Cindy McCain

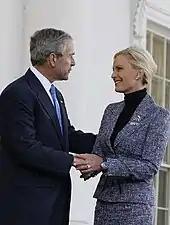
Visiting President Bush at the White House on March 5, 2008

She was active and visible in her husband's second presidential campaign during 2007 and 2008, despite not wanting her husband to run initially due to bad memories of their 2000 experience and worries the effect on her children, especially son Jimmy who was headed to serve in the Iraq War. She eventually supported her husband in his goals, but defined her own campaign roles; she frequently returned to Arizona to attend to domestic duties or interrupted campaigning for her overseas charitable work. She preferred to travel with her husband and introduce him rather than act as a campaign surrogate with a separate schedule. She wore her hair in a fashionable but severe style and was sometimes seen with an unsmiling countenance in her appearances. In August 2008, a member of the public shook her hand very vigorously, aggravating her existing carpal tunnel syndrome condition and causing her to slightly sprain her wrist. The campaign exacerbated her migraine headaches and she sometimes had to wear dark glasses to shield herself from bright lights. The pressures of the campaign also brought out a range of behaviors between her and her husband, varying from moments of great tenderness and concern to raging arguments that dismayed their staffs.